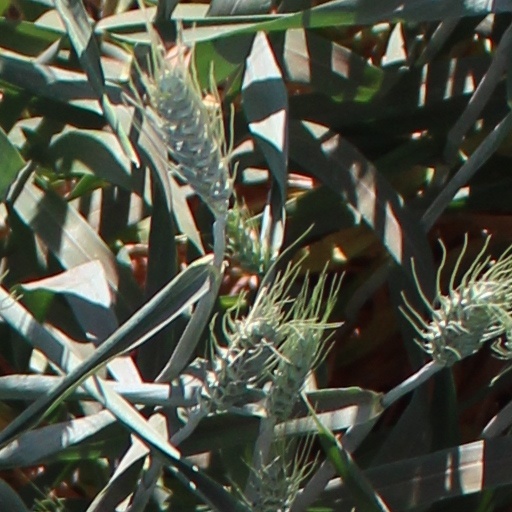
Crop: wheat